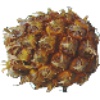
Label: Pineapple Mini 1